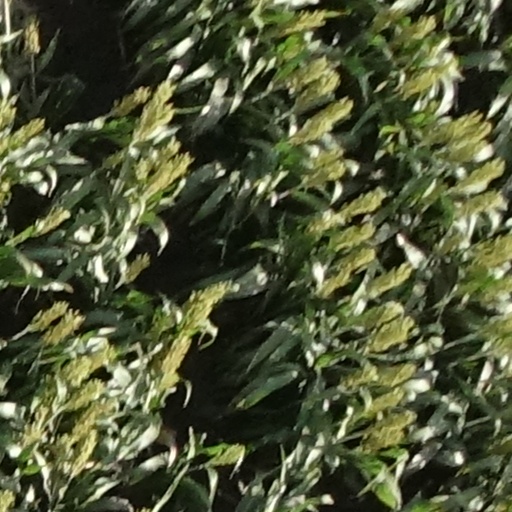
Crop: sorghum